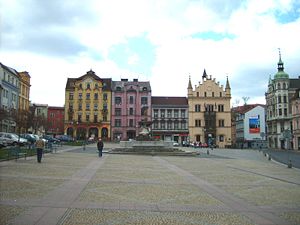
Děčín
Centrum i Děčín
Děčín er en by i det nordvestlige Tjekkiet med et indbyggertal på ca. 53.000. Byen ligger i regionen Ústí nad Labem på bredden af Elben og tæt på grænsen til Tyskland.